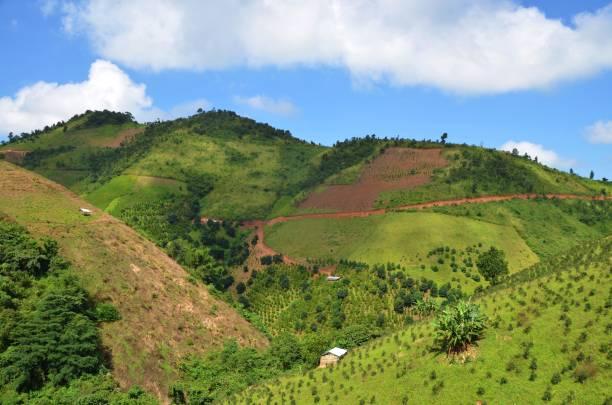
Mandhari nzuri ya asili ya kuvutia yenye mabonde pamoja na milima yenye maumbo tofauti tofauti, kuna miti, nyasi na vichaka vingi. Hali ya anga ikiwa na wingu la bluu na jeupe.